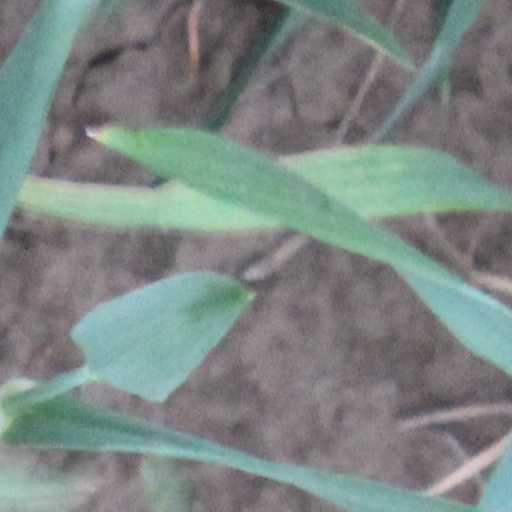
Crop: wheat